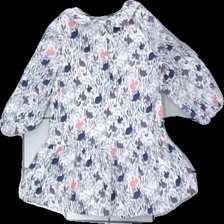
View: back
Type: Dress
Category: Children
Brand: Not in the list
Brand text on label: Babygap
Colors: White, Purple, Pink
Material: 100% bomull
Pattern: Animal print
Cut: C-collar
Size: 48
Season: All
Stains: Minor
Damage: gula fläckar
Damage location: top center
Price range: <50
Recommended usage: Export
Description: klänning med tryck